Help for Heroes

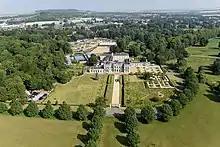
Tedworth House, near Tidworth, Wiltshire, is one of the MoD Recovery Centres, with Help for Heroes providing major funding for all of the recovery support programmes.

· Psychological support – the Hidden Wounds service offers assessment and treatment for mental health difficulties. The team of trained clinicians provide a range of treatments including cognitive behavioural therapy and counselling.